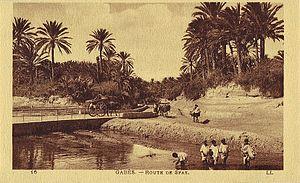
Gabes (Tunisie) route de Sfax
Le protectorat français de Tunisie est institué par le traité du Bardo du 12 mai 1881 au terme d’une rapide conquête militaire. La souveraineté tunisienne est réduite à néant dès 1883, le bey se contentant de signer les décrets et lois préparés par le résident général de France en Tunisie. Si l’administration tunisienne au niveau local reste en place, elle se contente de faire le lien entre la population tunisienne et les nouvelles administrations mises en place sur le modèle de ce qui existe en France. Le budget du gouvernement tunisien est rapidement assaini ce qui permet de lancer de multiples programmes de constructions d’infrastructures qui transforment complètement le pays avant tout au profit des colons, en majorité italiens dont le nombre augmente rapidement. Toute une législation foncière est mise en place permettant l'acquisition ou la confiscation de terres afin de créer des lots de colonisation revendus aux colons français qui s'approprient ainsi les meilleures surfaces cultivables.